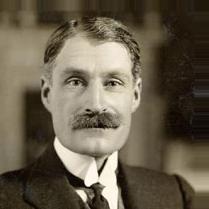
Age: 55